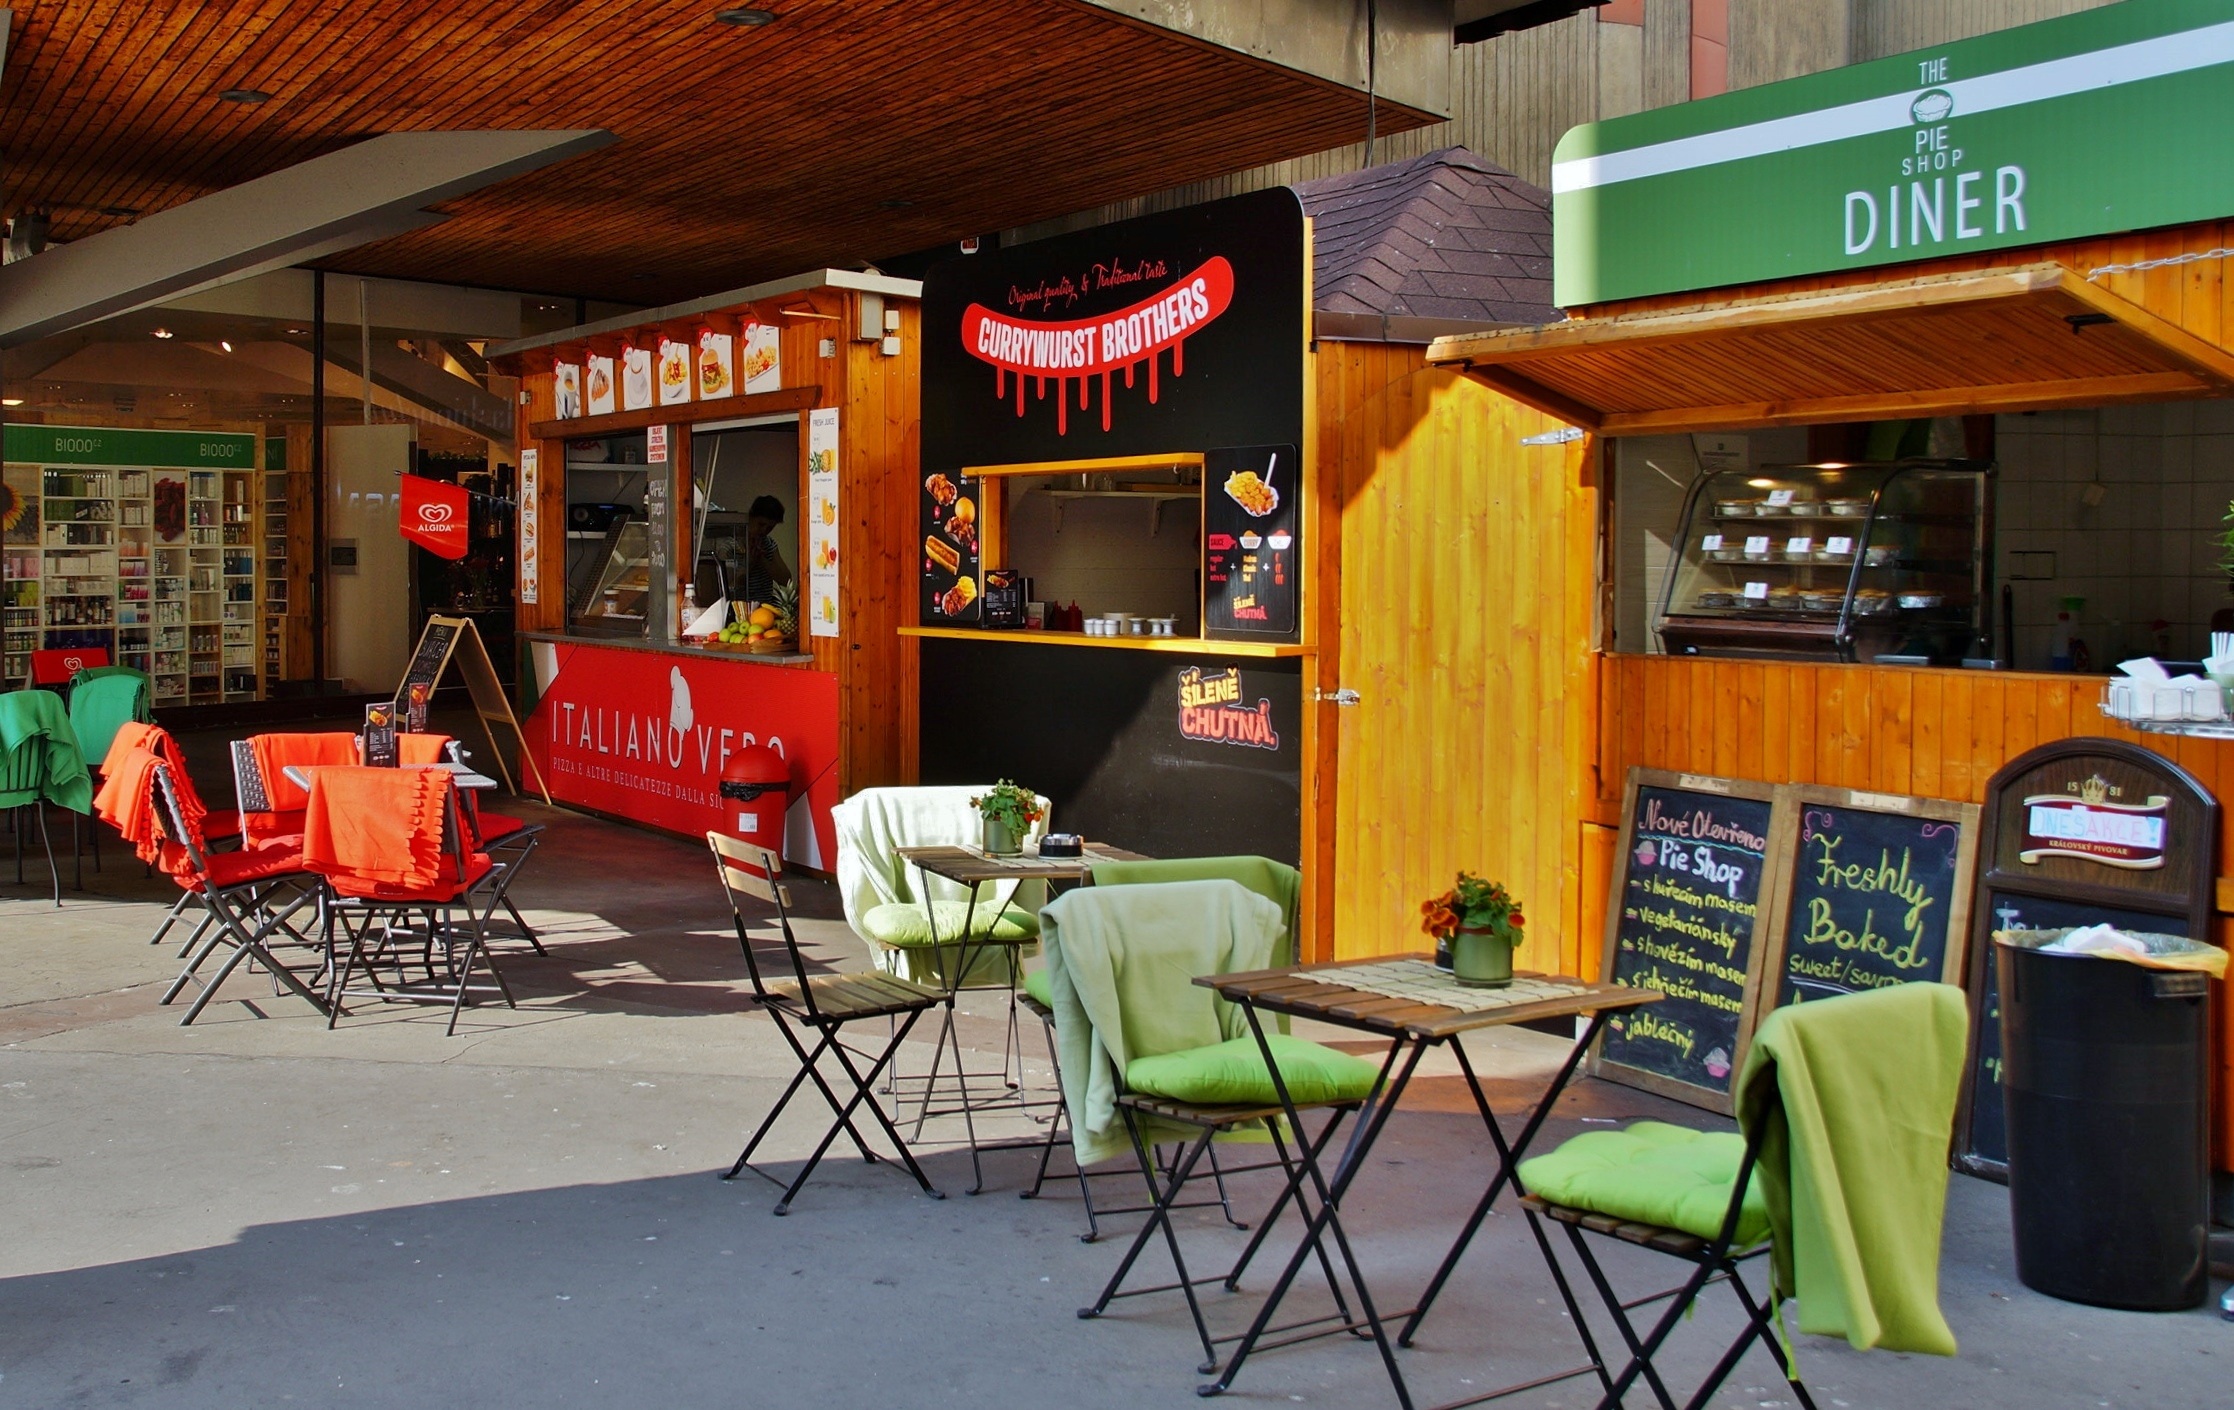
restaurant, bar, interior design, stand, stall, refreshment, currywurst, imbis